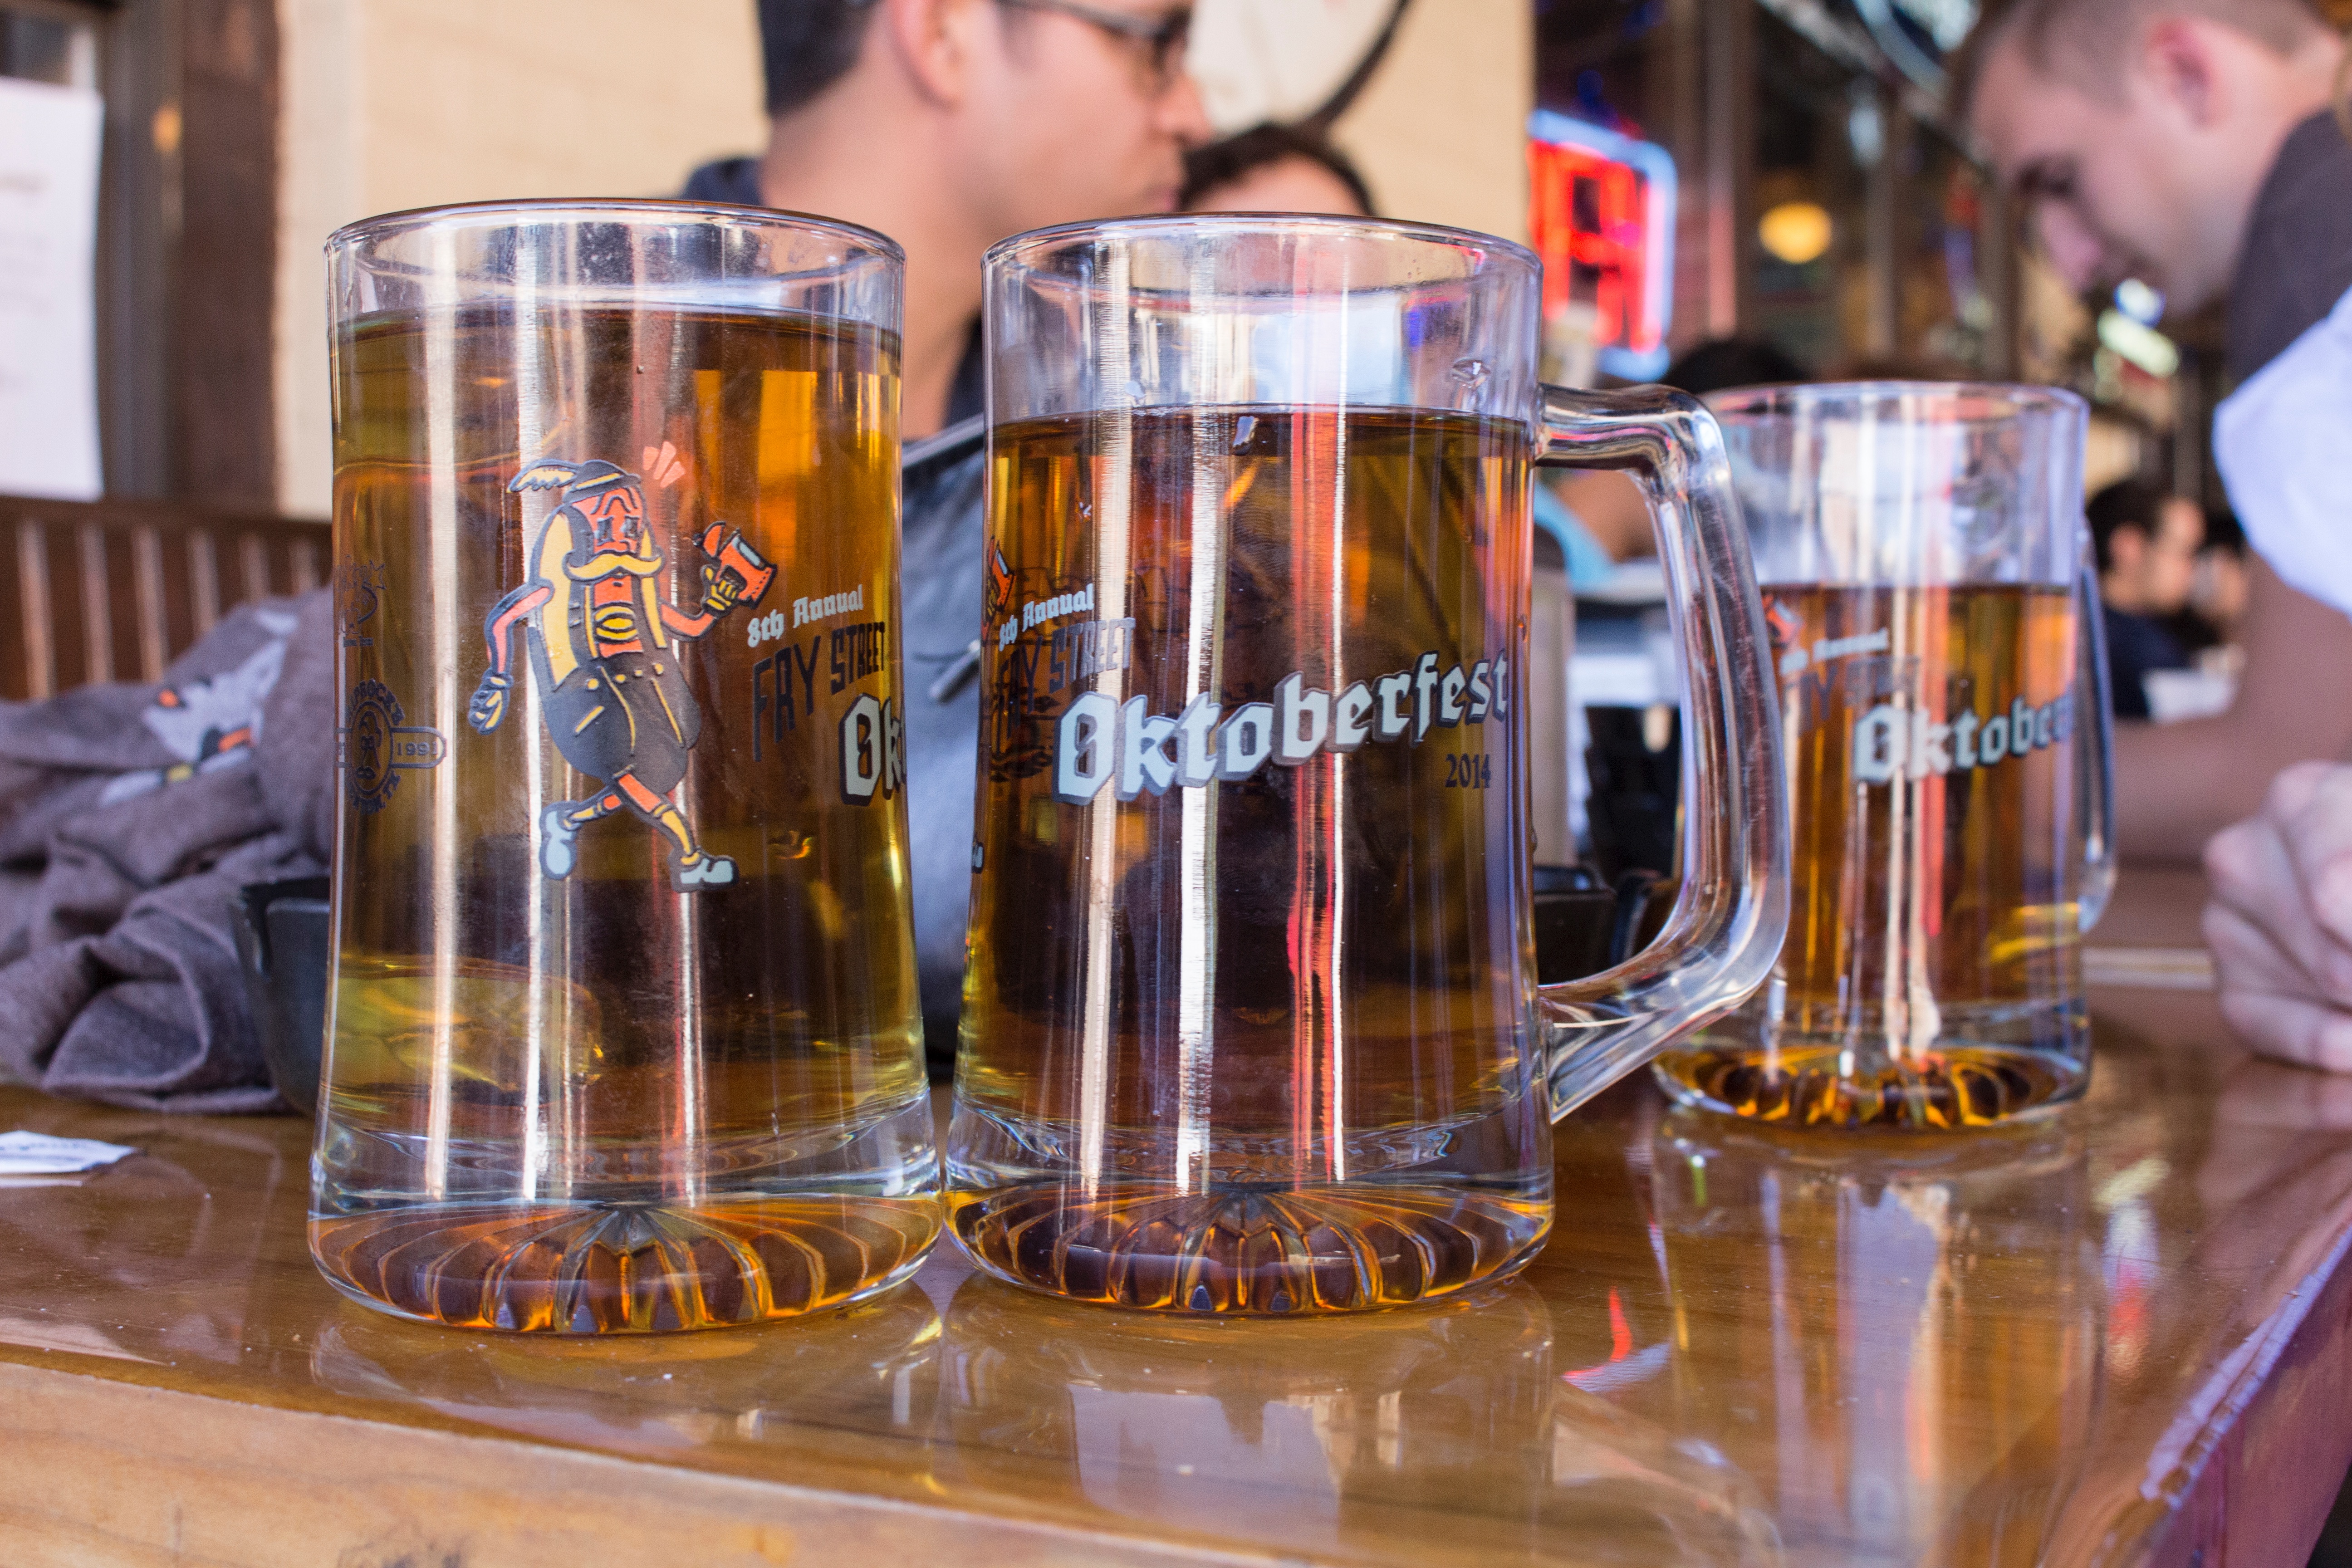
glass, bar, drink, beer, alcohol, alcoholic beverage, distilled beverage, pint us, drinkware